Dolní Věstonice

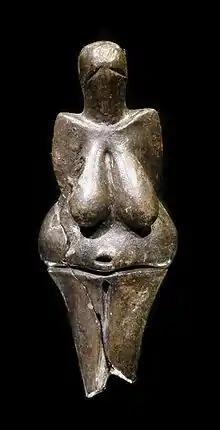
Venus of Dolní Věstonice

Dolní Věstonice is known for the Dolní Věstonice archaeological site. Approximately 25,000 years ago, during the Upper Paleolithic period of the Stone Age, a small settlement of mammoth hunters consisting of huts built with rocks and mammoth bones was founded on the site of what is now Dolní Věstonice. This is the oldest permanent human settlement that has ever been found. Numerous other archaeological discoveries point to extensive human habitation of the area in prehistoric times. The archaeological site is also known for the finding of the Venus of Dolní Věstonice, one of the most important archaeological discoveries in Europe and one of the oldest and most famous art pieces in the world.